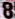
Number: 8